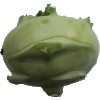
Label: kohlrabi